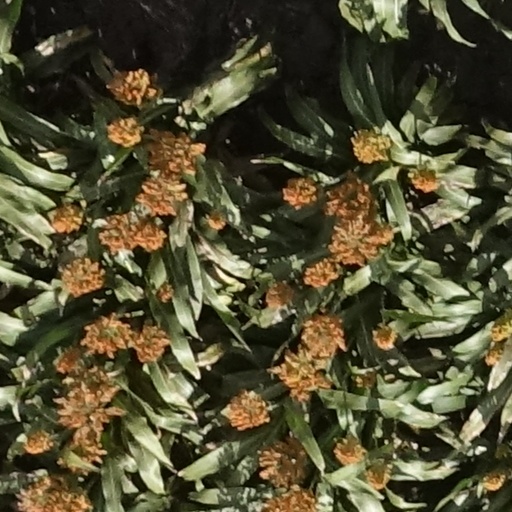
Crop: sorghum